Fukushima Masanori

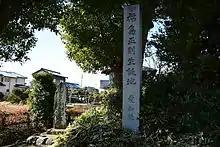
Fukushima Masanori's birthplace monument (Ama, Aichi Prefecture）

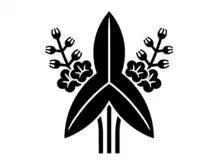
The emblem ("mon") of the Fukushima clan

Fukushima Ichimatsu, was born in 1561, in Futatsudera, Kaitō, Owari Province (present-day Ama, Aichi Prefecture), as the eldest son of the barrel merchant Fukushima Masanobu. However, some sources suggest that Masanobu may have been his father-in-law, with his actual father believed to be Hoshino Narimasa, a cooper from Kiyosu, Kasugai, Owari Province (present-day Kiyosu, Aichi Prefecture). His mother was the younger sister of Toyotomi Hideyoshi's mother, making Hideyoshi his first cousin.